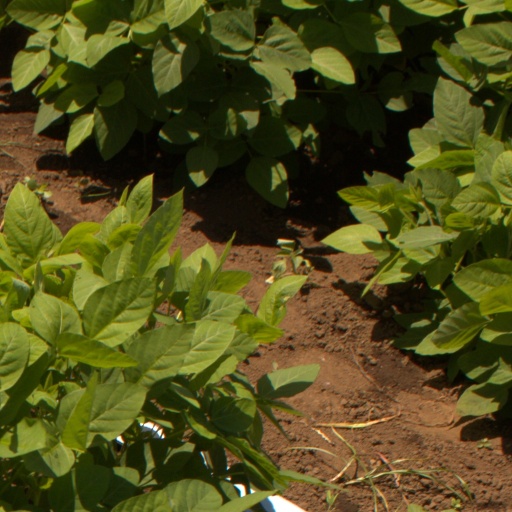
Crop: soybean